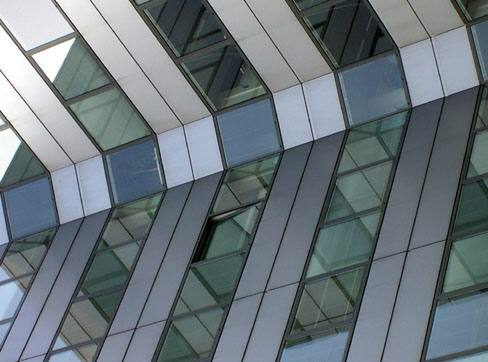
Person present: No